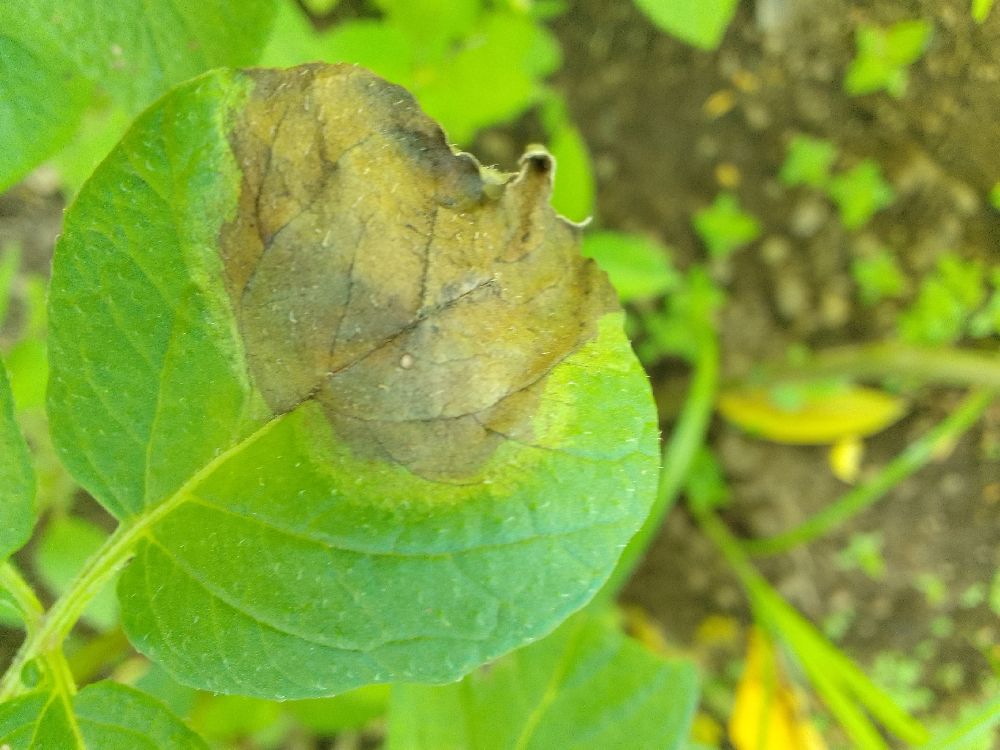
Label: Late blight